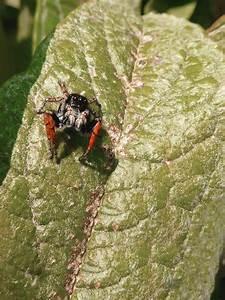
spider